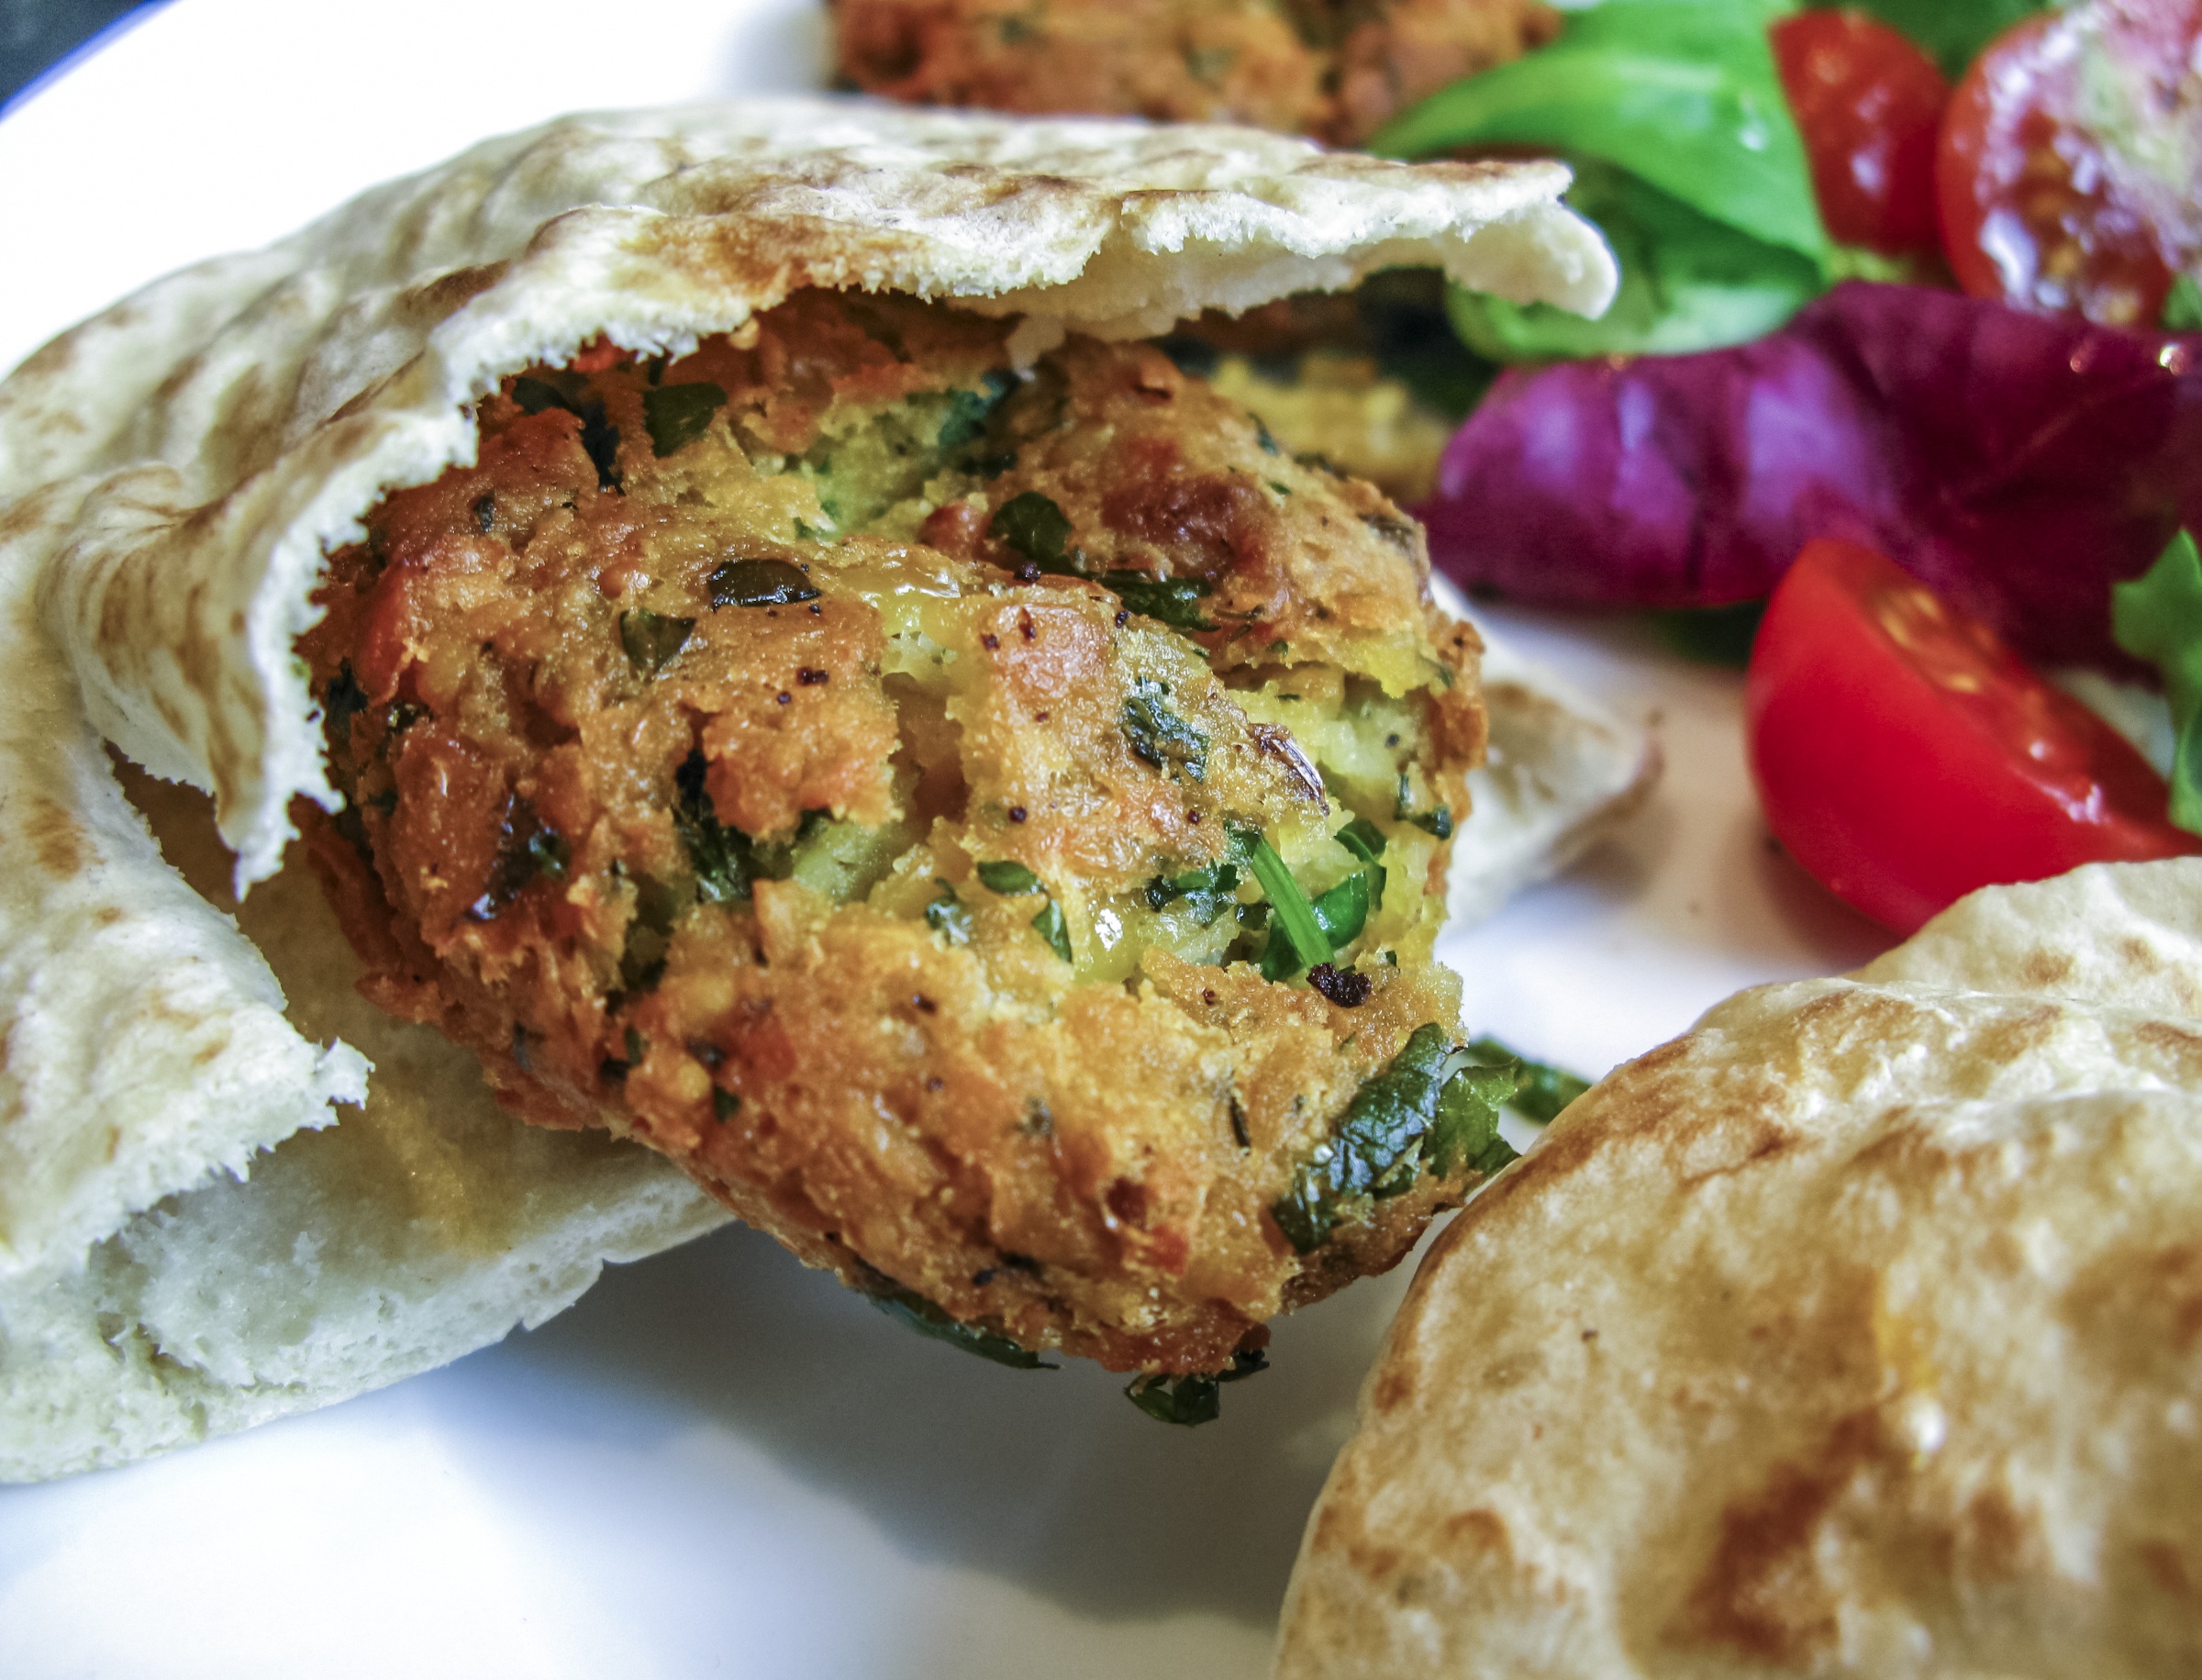
dish, meal, food, salad, mediterranean, produce, vegetable, fresh, fish, breakfast, gourmet, healthy, snack, meat, lunch, cuisine, fried, vegan, vegetarian, eastern, middle, balls, vegetarian food, diet, traditional, arabic, lebanon, falafel, east, arabian, appetizer, arab, mediterranean food, fritter, fried food, lebanese, crab cake, pitta bread, chickpea